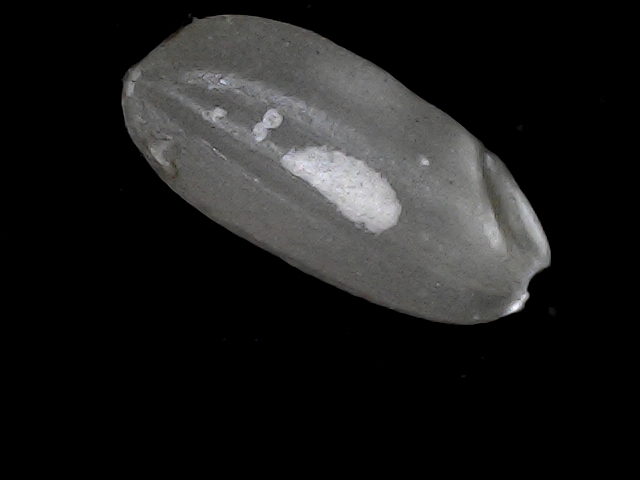
Rice variety: BD33